Mike and Dave Need Wedding Dates

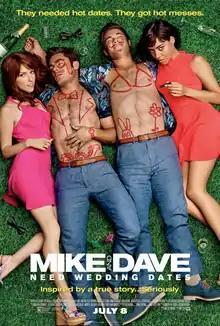
Theatrical release poster

Mike and Dave Need Wedding Dates is a 2016 American romantic comedy film directed by Jake Szymanski and written by Andrew Jay Cohen and Brendan O'Brien. The film stars Zac Efron and Adam DeVine as the title characters, two brothers who put out an ad for dates to their sister's wedding, and features Anna Kendrick and Aubrey Plaza as the girls who answer the ad. The film is based on an actual news event of a Craigslist ad placed by two brothers who wanted dates for their cousin’s wedding that became popular in February 2013, which they then turned into a book, "Mike and Dave Need Wedding Dates: And a Thousand Cocktails".